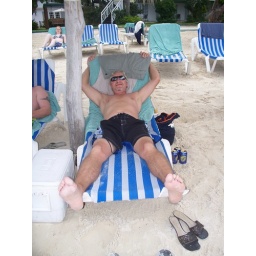
Looking pretty darn comfortable in that beach chair